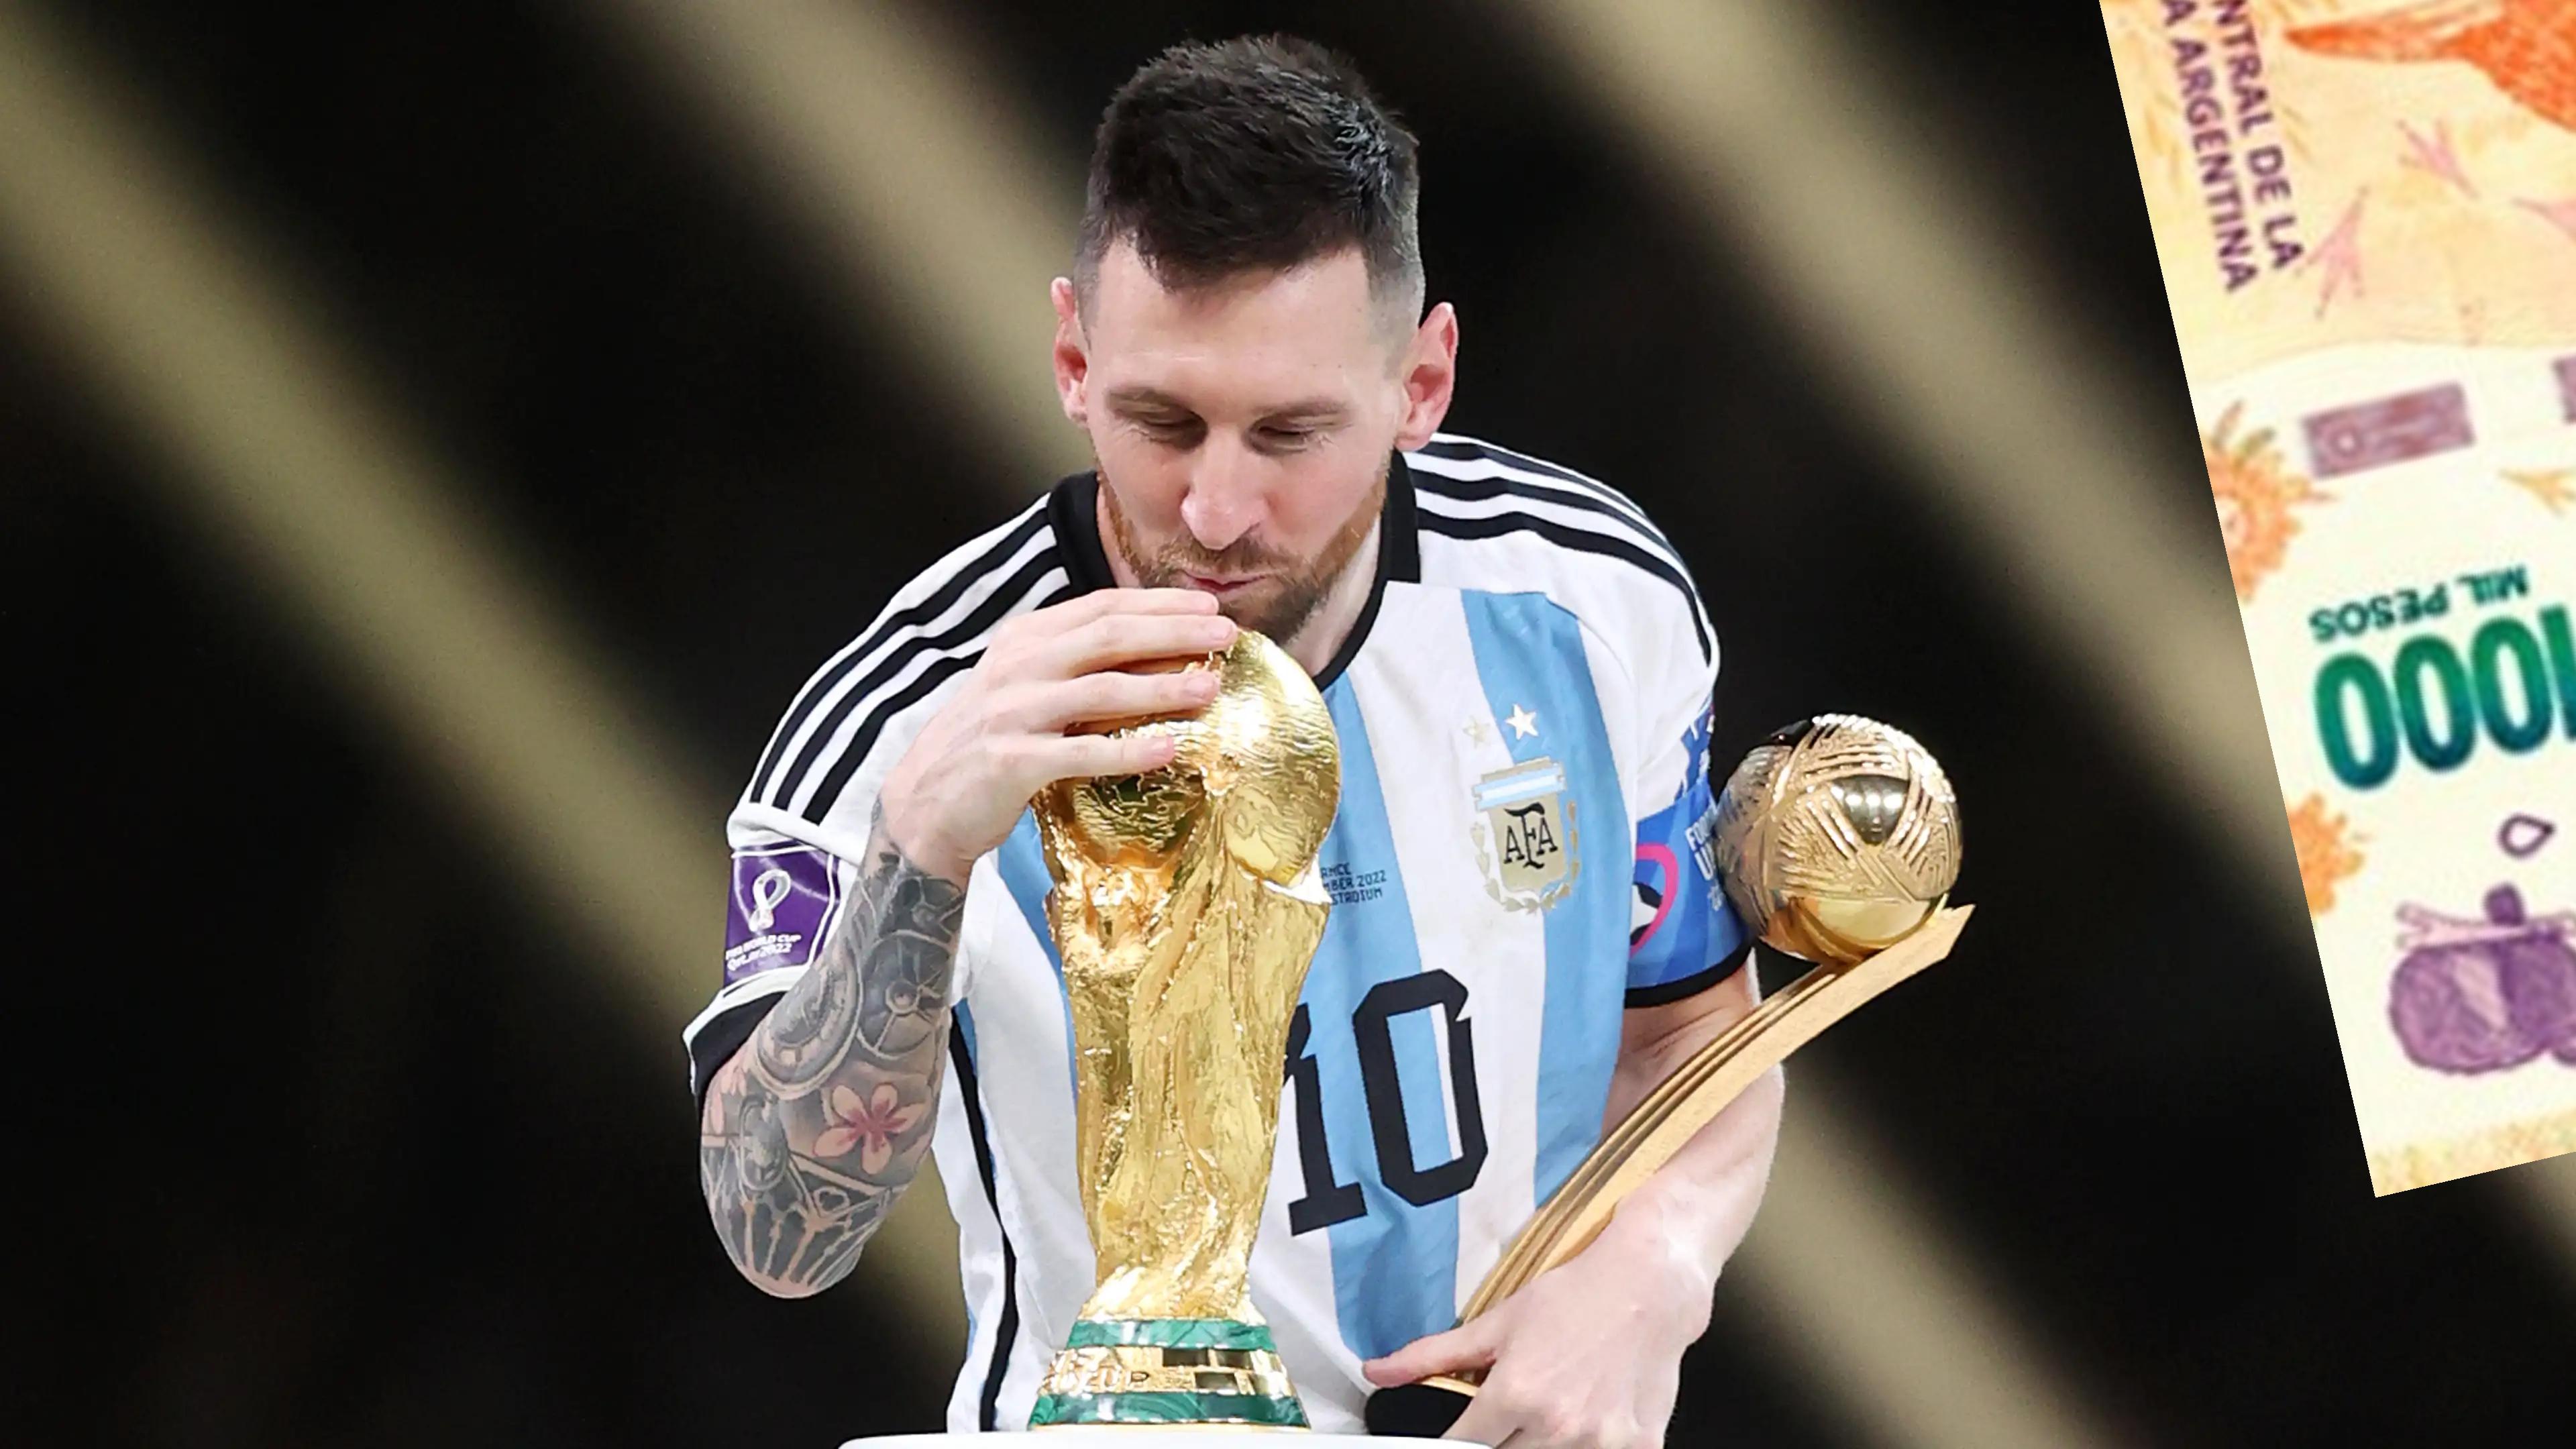
Denominación: 1000